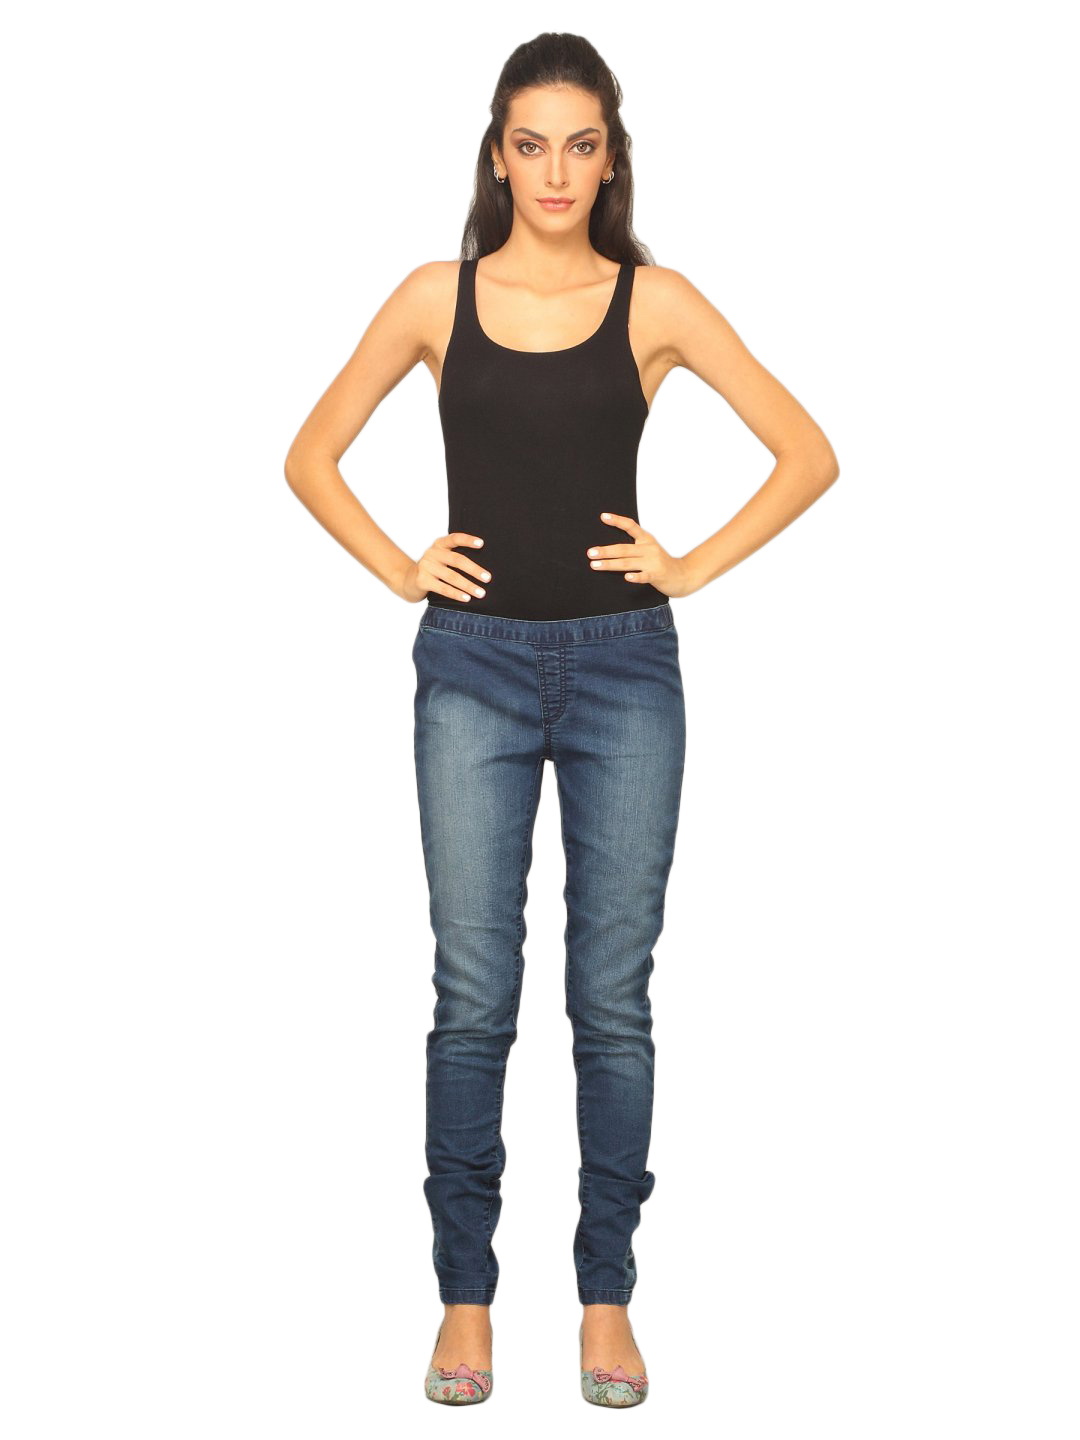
Jealous 21 Women Dark Blue Jeggning
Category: Apparel / Bottomwear / Jeans
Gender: Women
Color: Blue
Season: Summer 2011
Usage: Casual